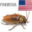
Label: cockroach